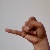
The image shows a hand gesture representing the letter 'J' in Indian Sign Language.